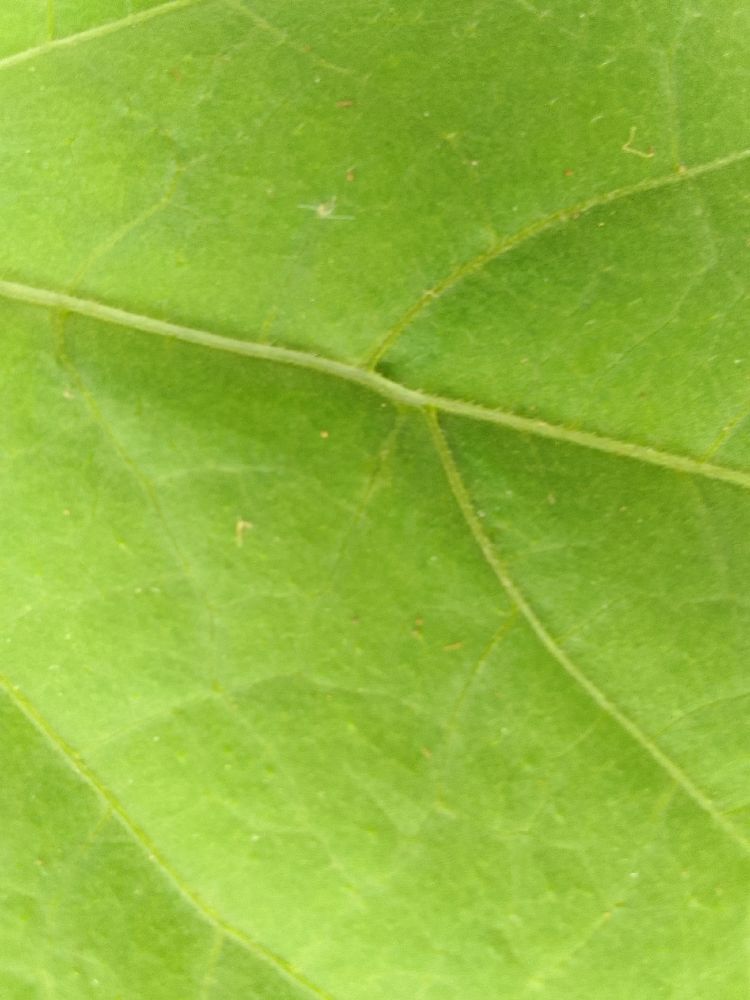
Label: healthy